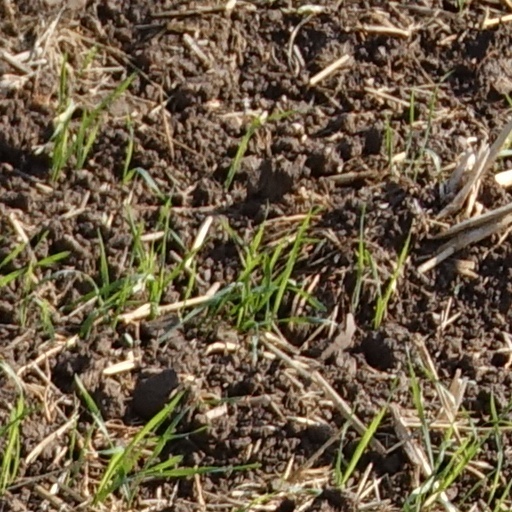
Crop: wheat